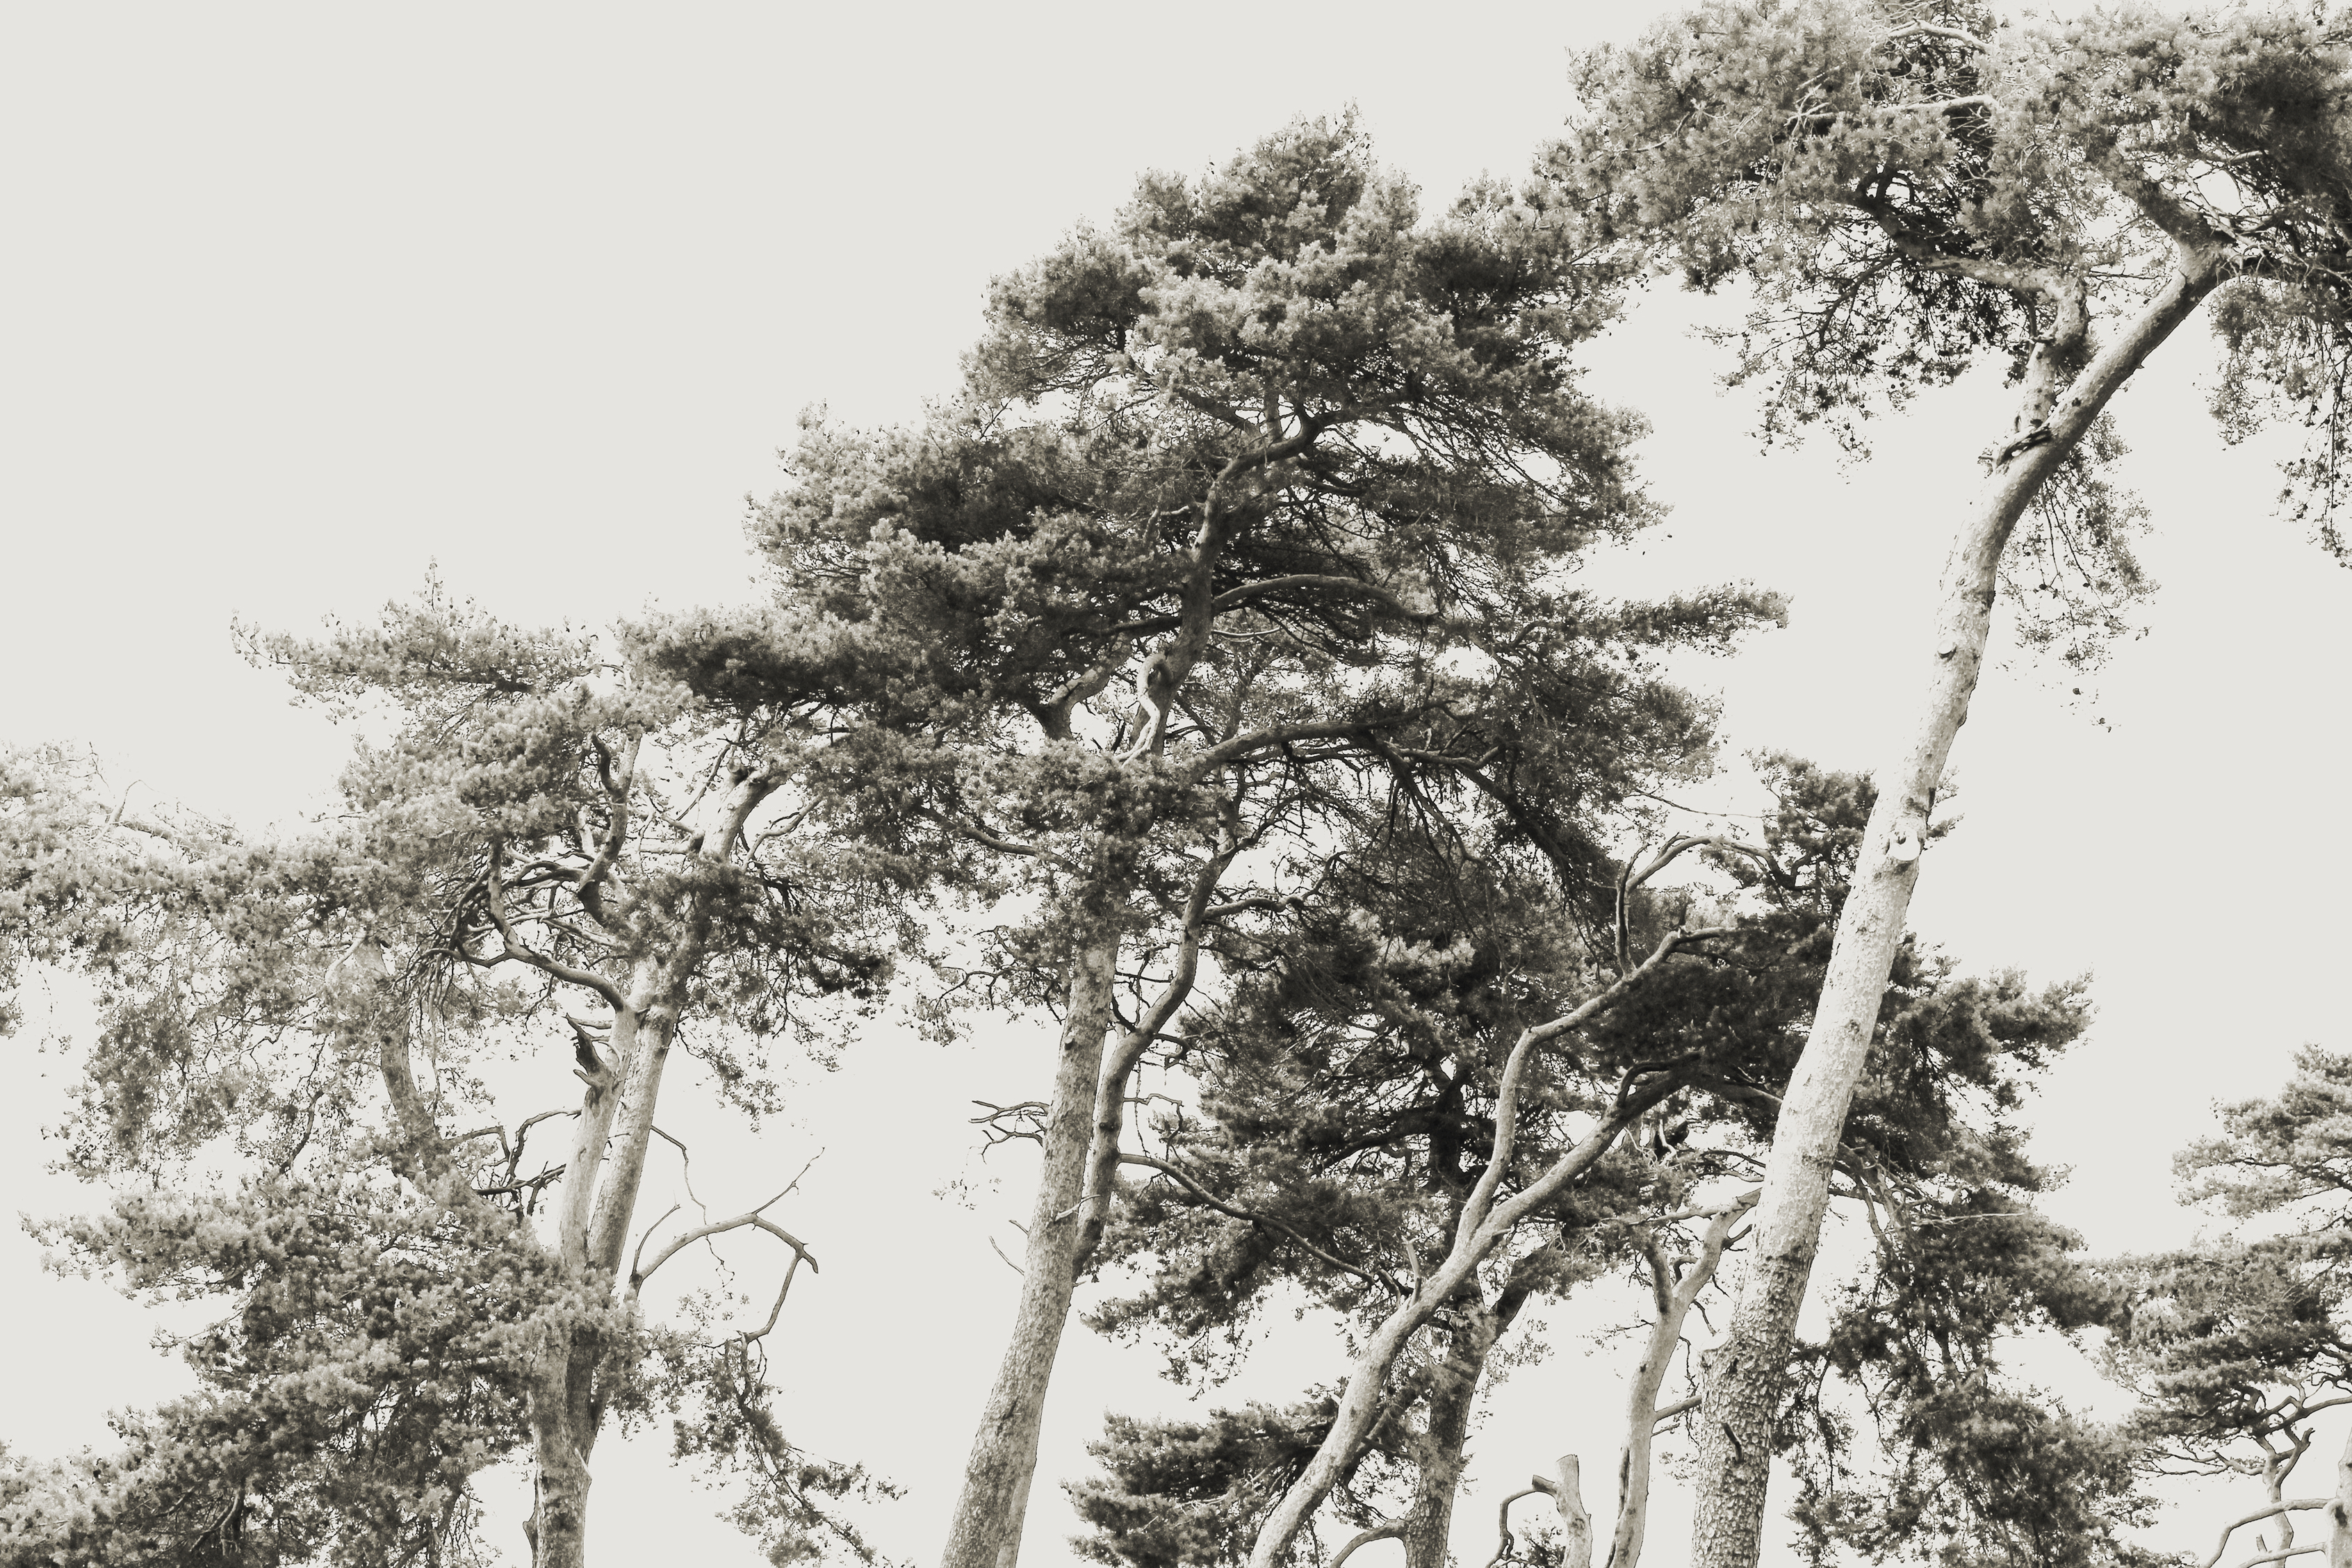
scots, pine, trees, tree, pale, sepia, black and white, nature, black, white, vintage, fine art, image, photography, black white, woody plant, branch, plant, monochrome, monochrome photography, forest, trunk, pine family, plant stem, style